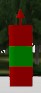
Label: preferred_port_mark
Descriptions: red green red, three horizontal bands ||| two red bands with a green mid band ||| buoy showing red-green-red horizontal stripes